Douglas W. Owsley

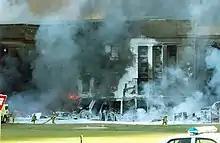
Pentagon on 9/11, minutes after the crash of American Airlines Flight 77

On February 17, 1864, the was struck by a torpedo launched from the "H. L. Hunley" Confederate submarine in Charleston Harbor. While this was the first combat submarine to sink an enemy warship, the vessel failed to return to port following the attack. Its fate remained a mystery for over 130 years.